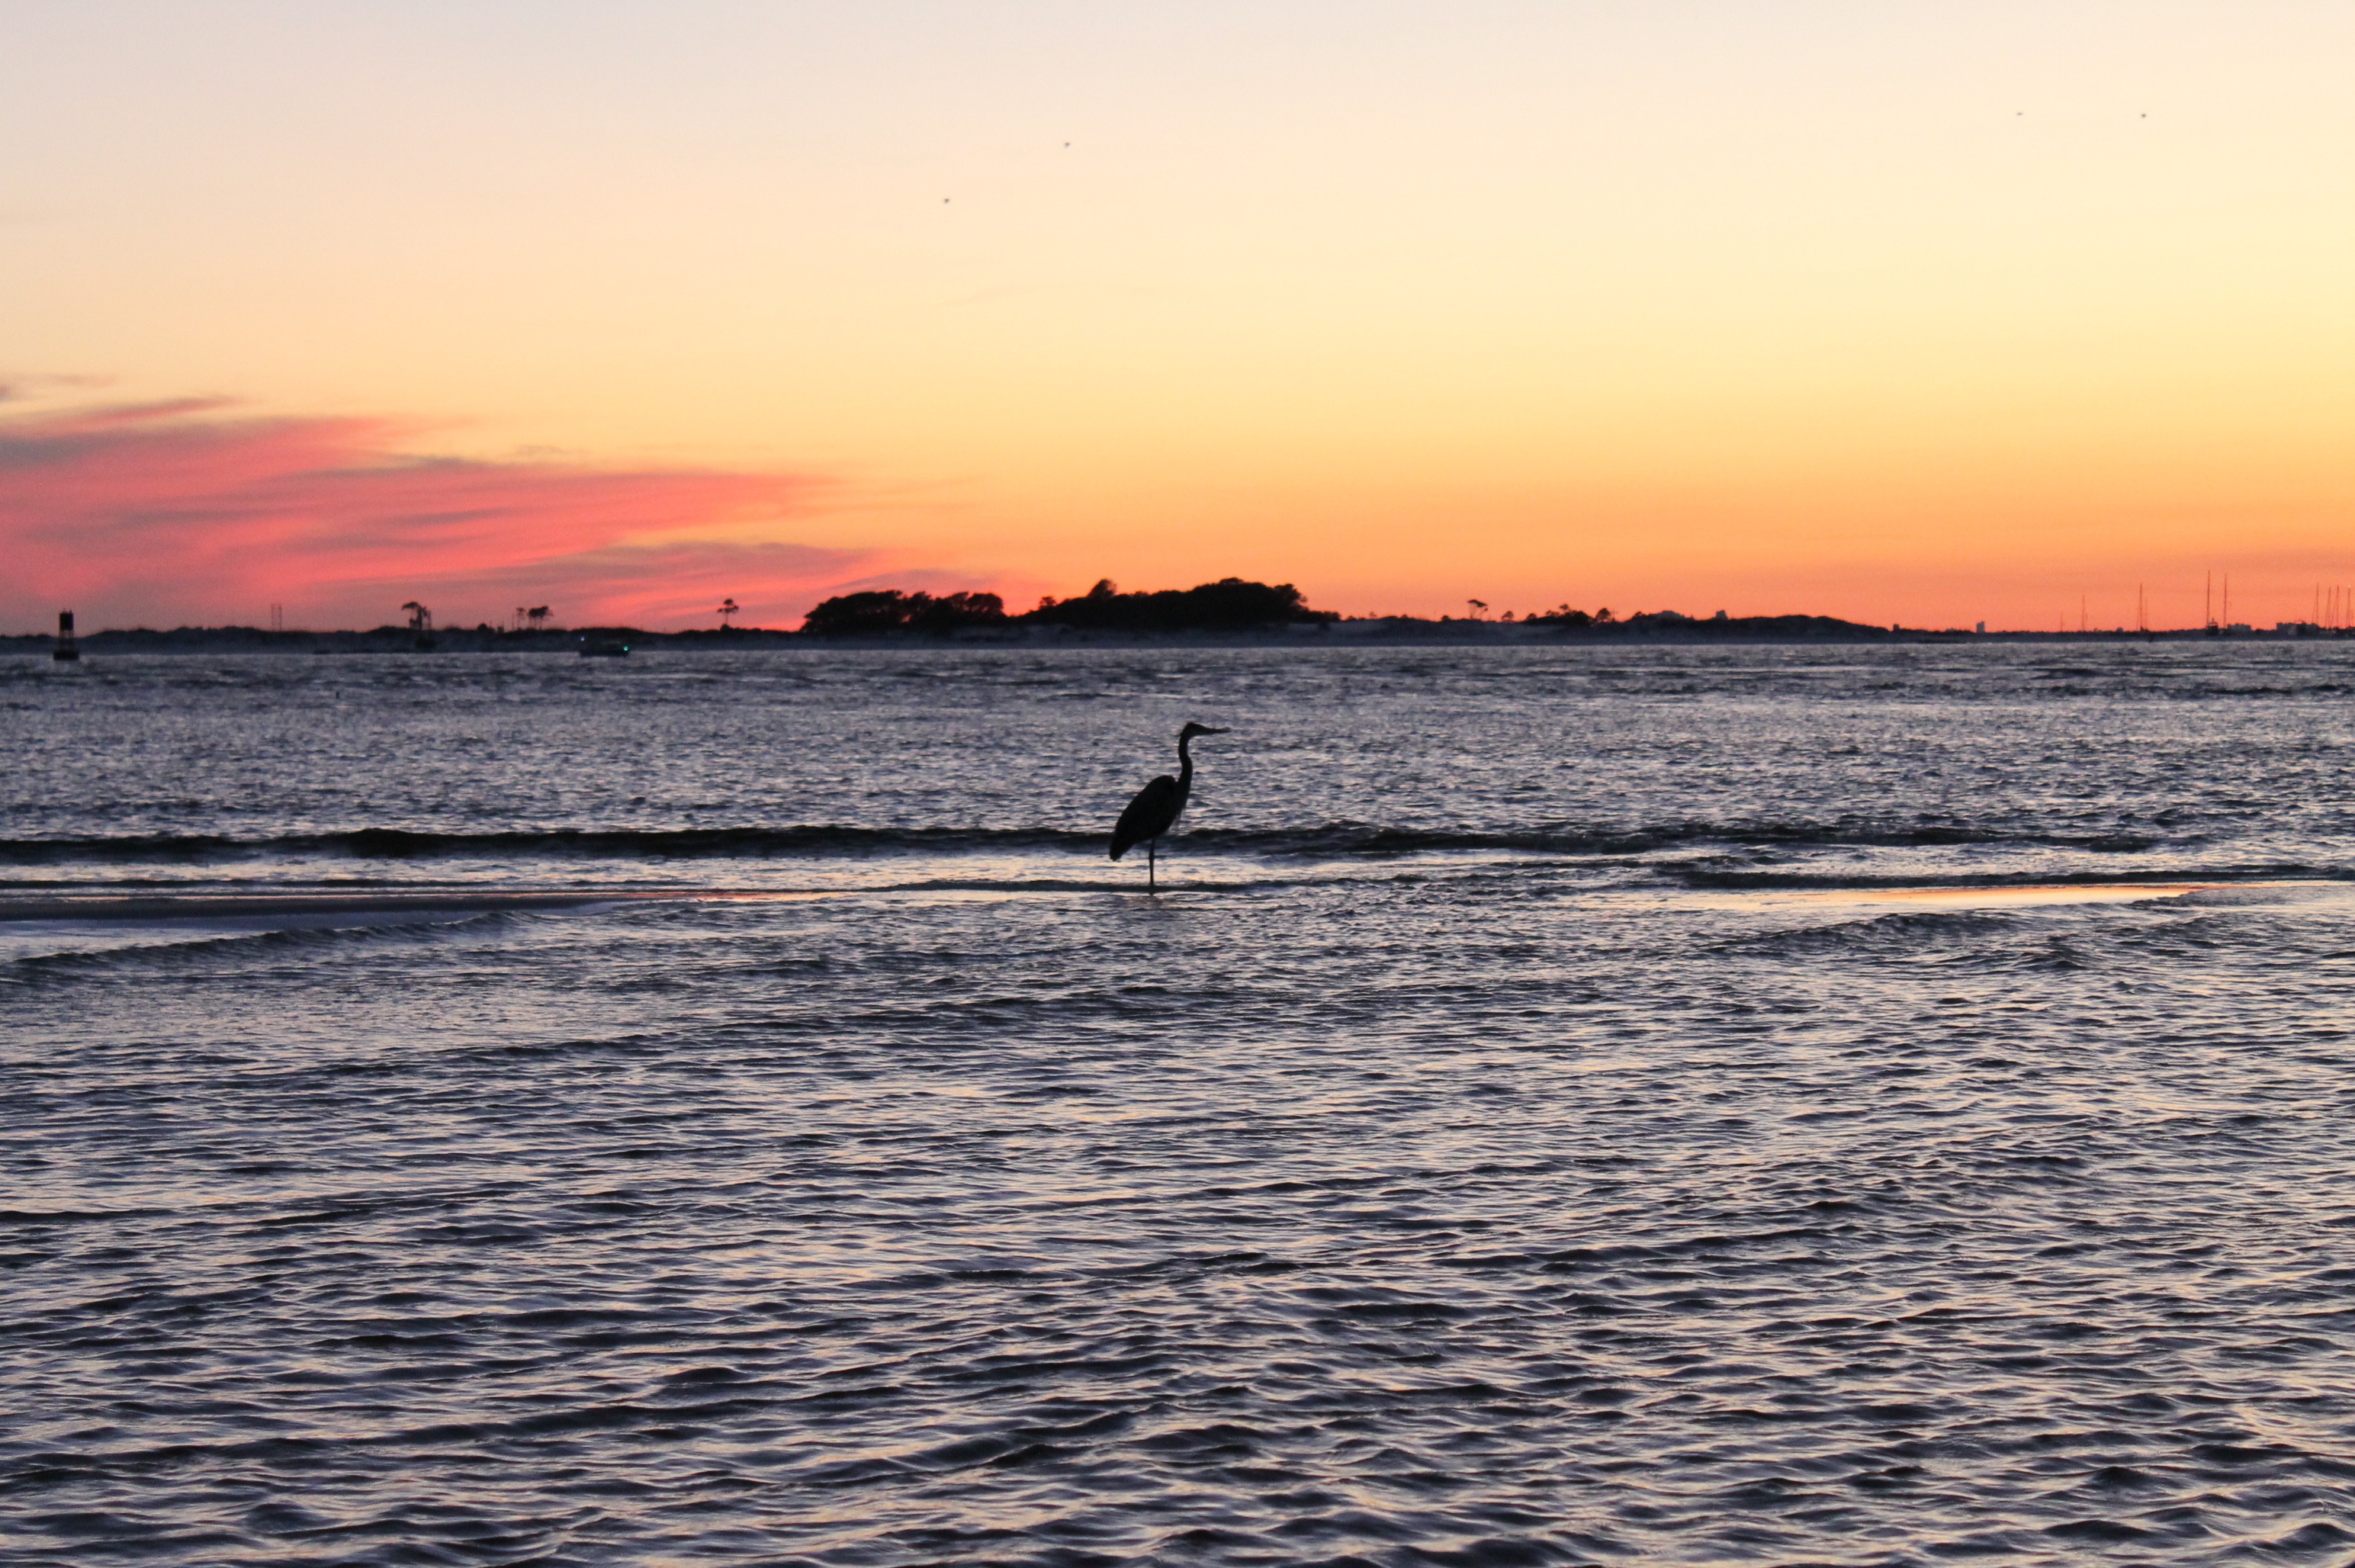
beach, sea, coast, sand, ocean, horizon, sunrise, sunset, morning, shore, wave, dawn, dusk, evening, body of water, mudflat, wind wave